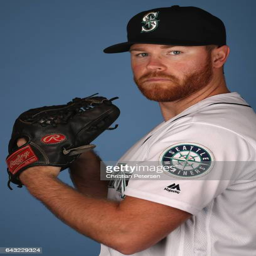
baseball player poses for a portrait during photo day